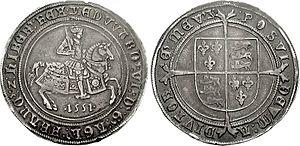
La couronne britannique, d'abord connue sous le nom de couronne de la double rose en tant que couronne anglaise, est une pièce de monnaie anglaise introduite par la réforme monétaire d'Henri VIII d'Angleterre en 1526, avec une valeur de 5 shillings, soit 1/4 de livre sterling.